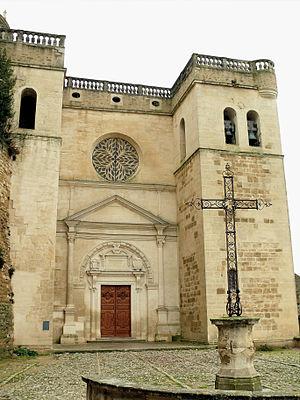
Grignan - Collégiale Saint-Sauveur - Façade
Cet article recense les monuments historiques de France classés en 1840, la première protection de ce type dans le pays.
La collégiale Saint-Sauveur est une église catholique construite au XVIᵉ siècle à Grignan, et érigée en collégiale. Elle est classée monument historique.